Rabelados

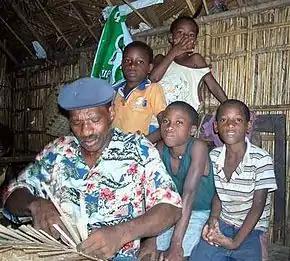
Nho Agostinho, former head of the Rabelados, in Espinho Branco. Photo by Olav Aalberg, 2002

The largest community of Rabelados currently live in Espinho Branco. They are primarily involved in agriculture, fishing, and handcrafts. Their religious ceremonies take place on Saturdays or Sundays. On those days they do not work, but travel long distances on foot to ceremonial locations, and fast until mid-afternoon.